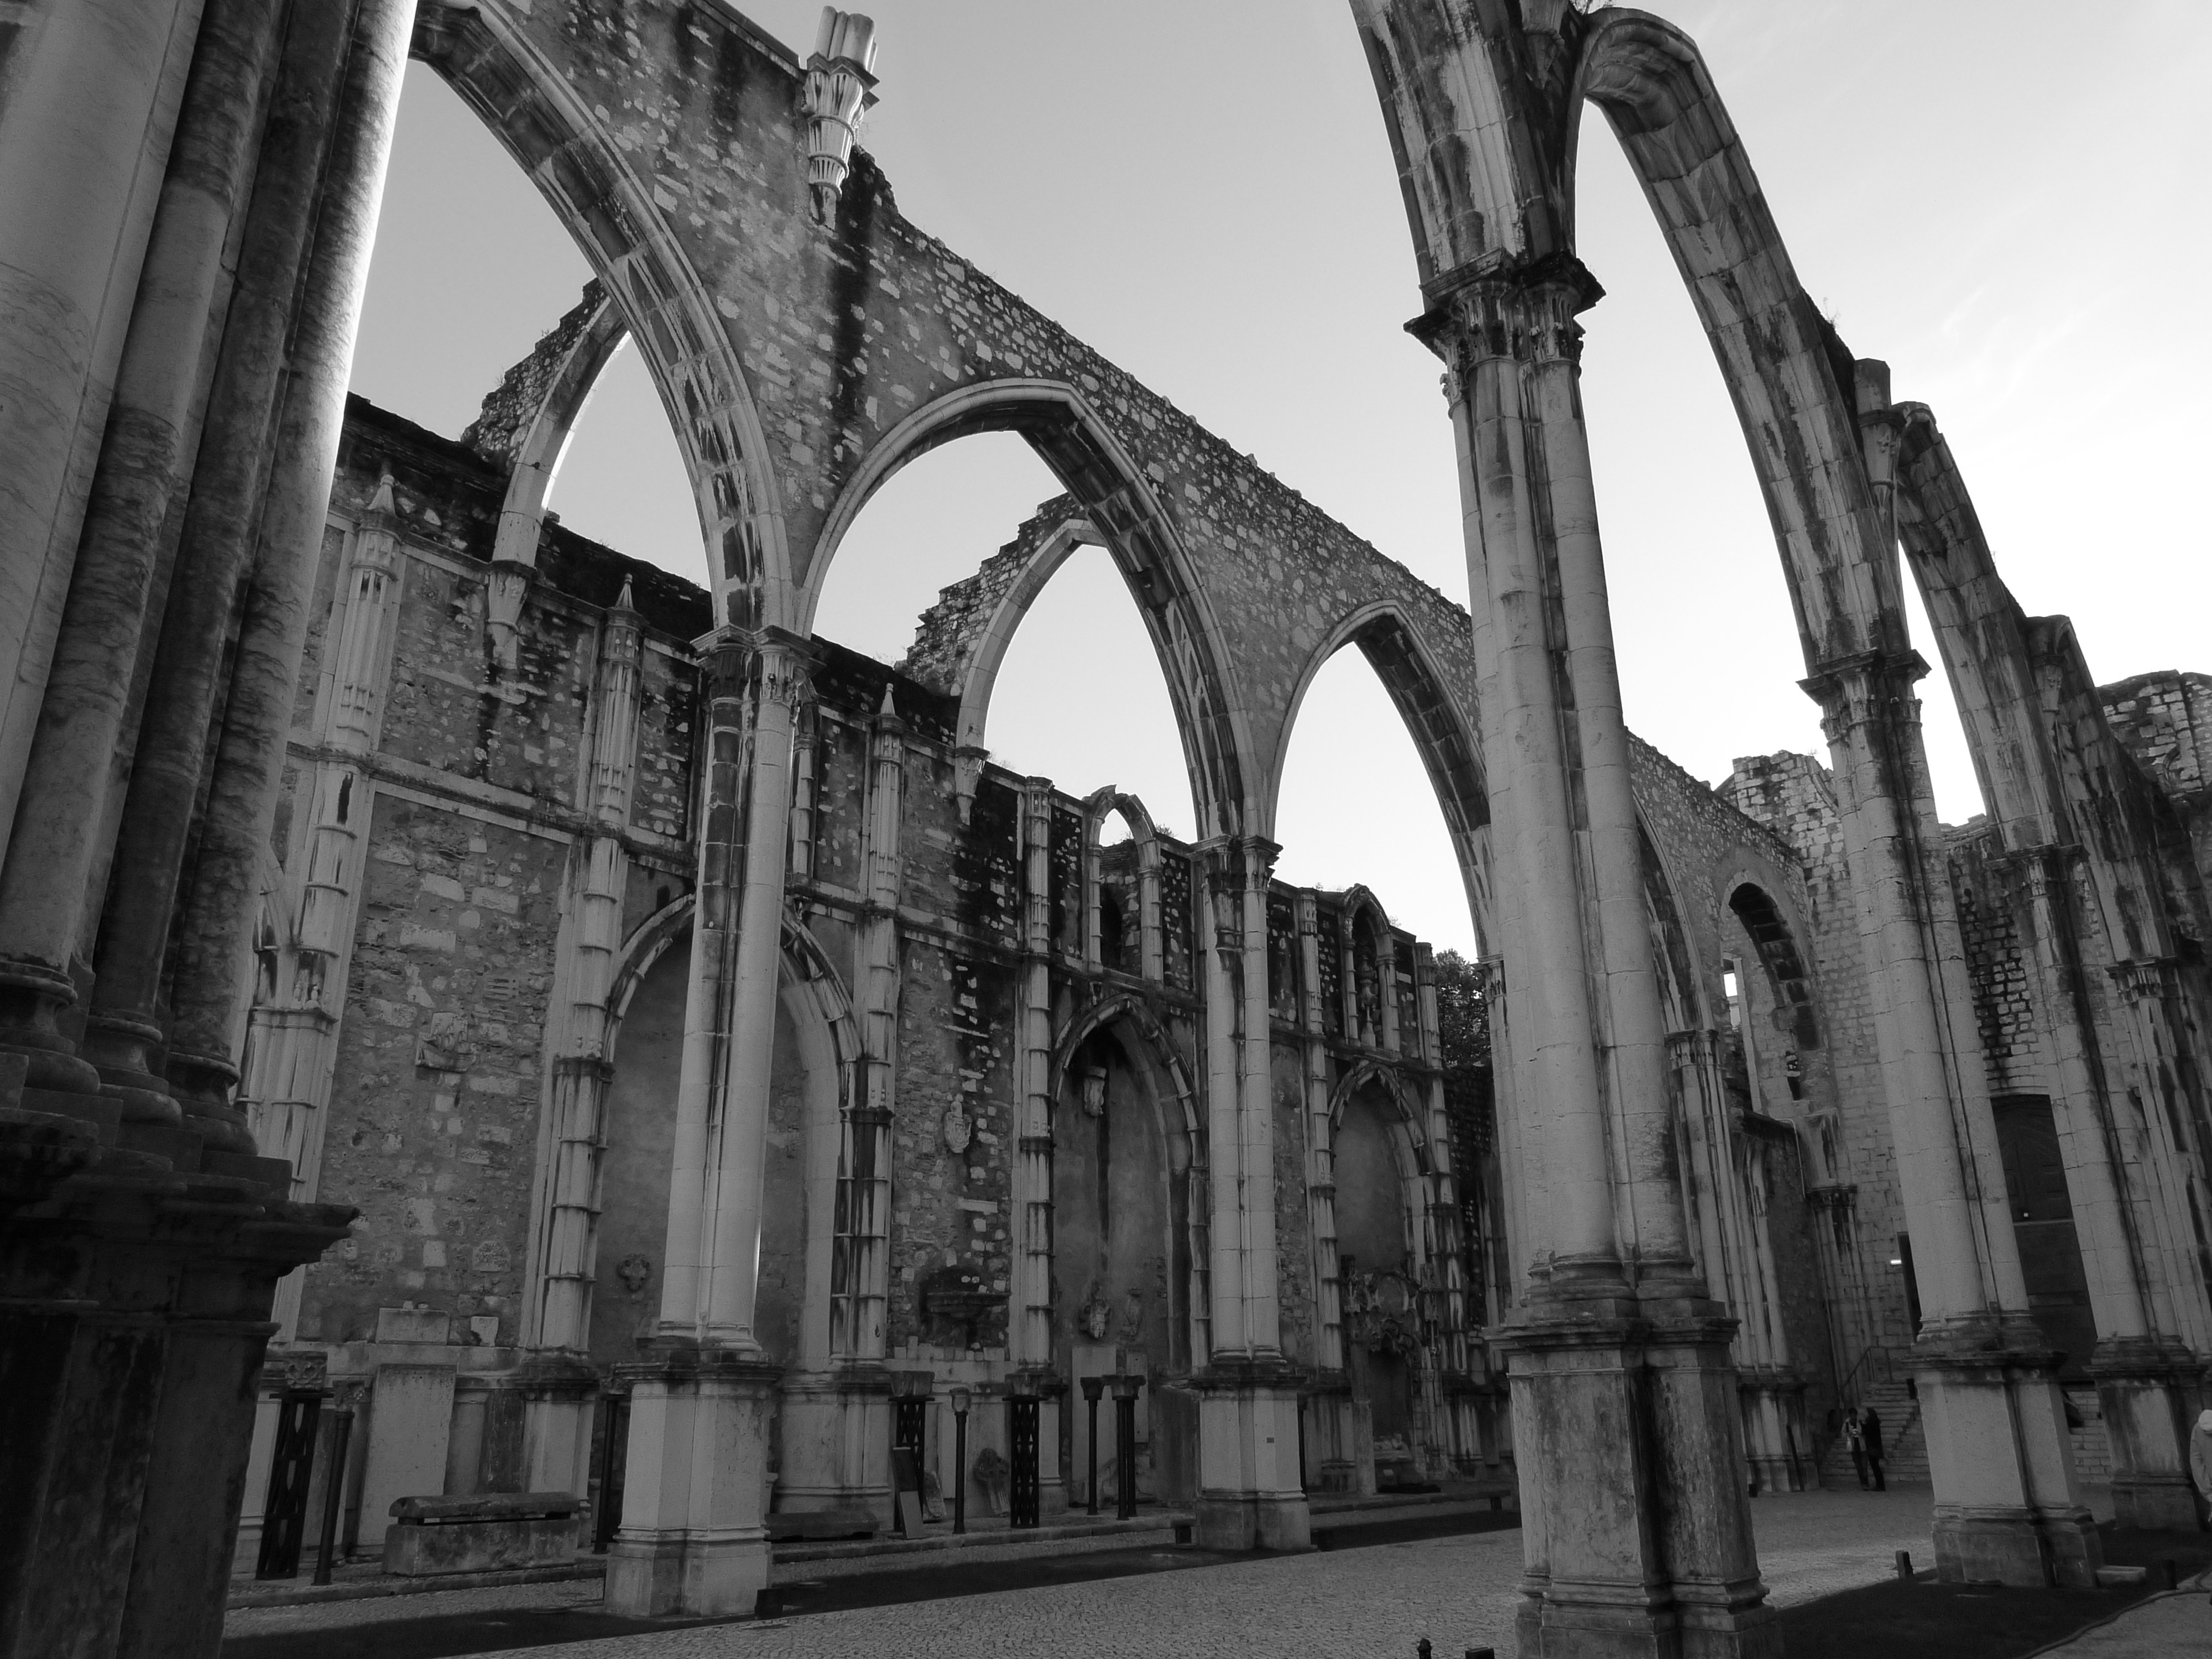
black and white, architecture, road, bridge, street, cityscape, arch, column, museum, landmark, ruin, black, monochrome, gothic, destroyed, ruins, symmetry, marble, portugal, history, nave, earthquake, shape, lisbon, columnar, remains of a wall, urban area, monochrome photography, ancient history, former monastery, convento do carmo, carmelite order